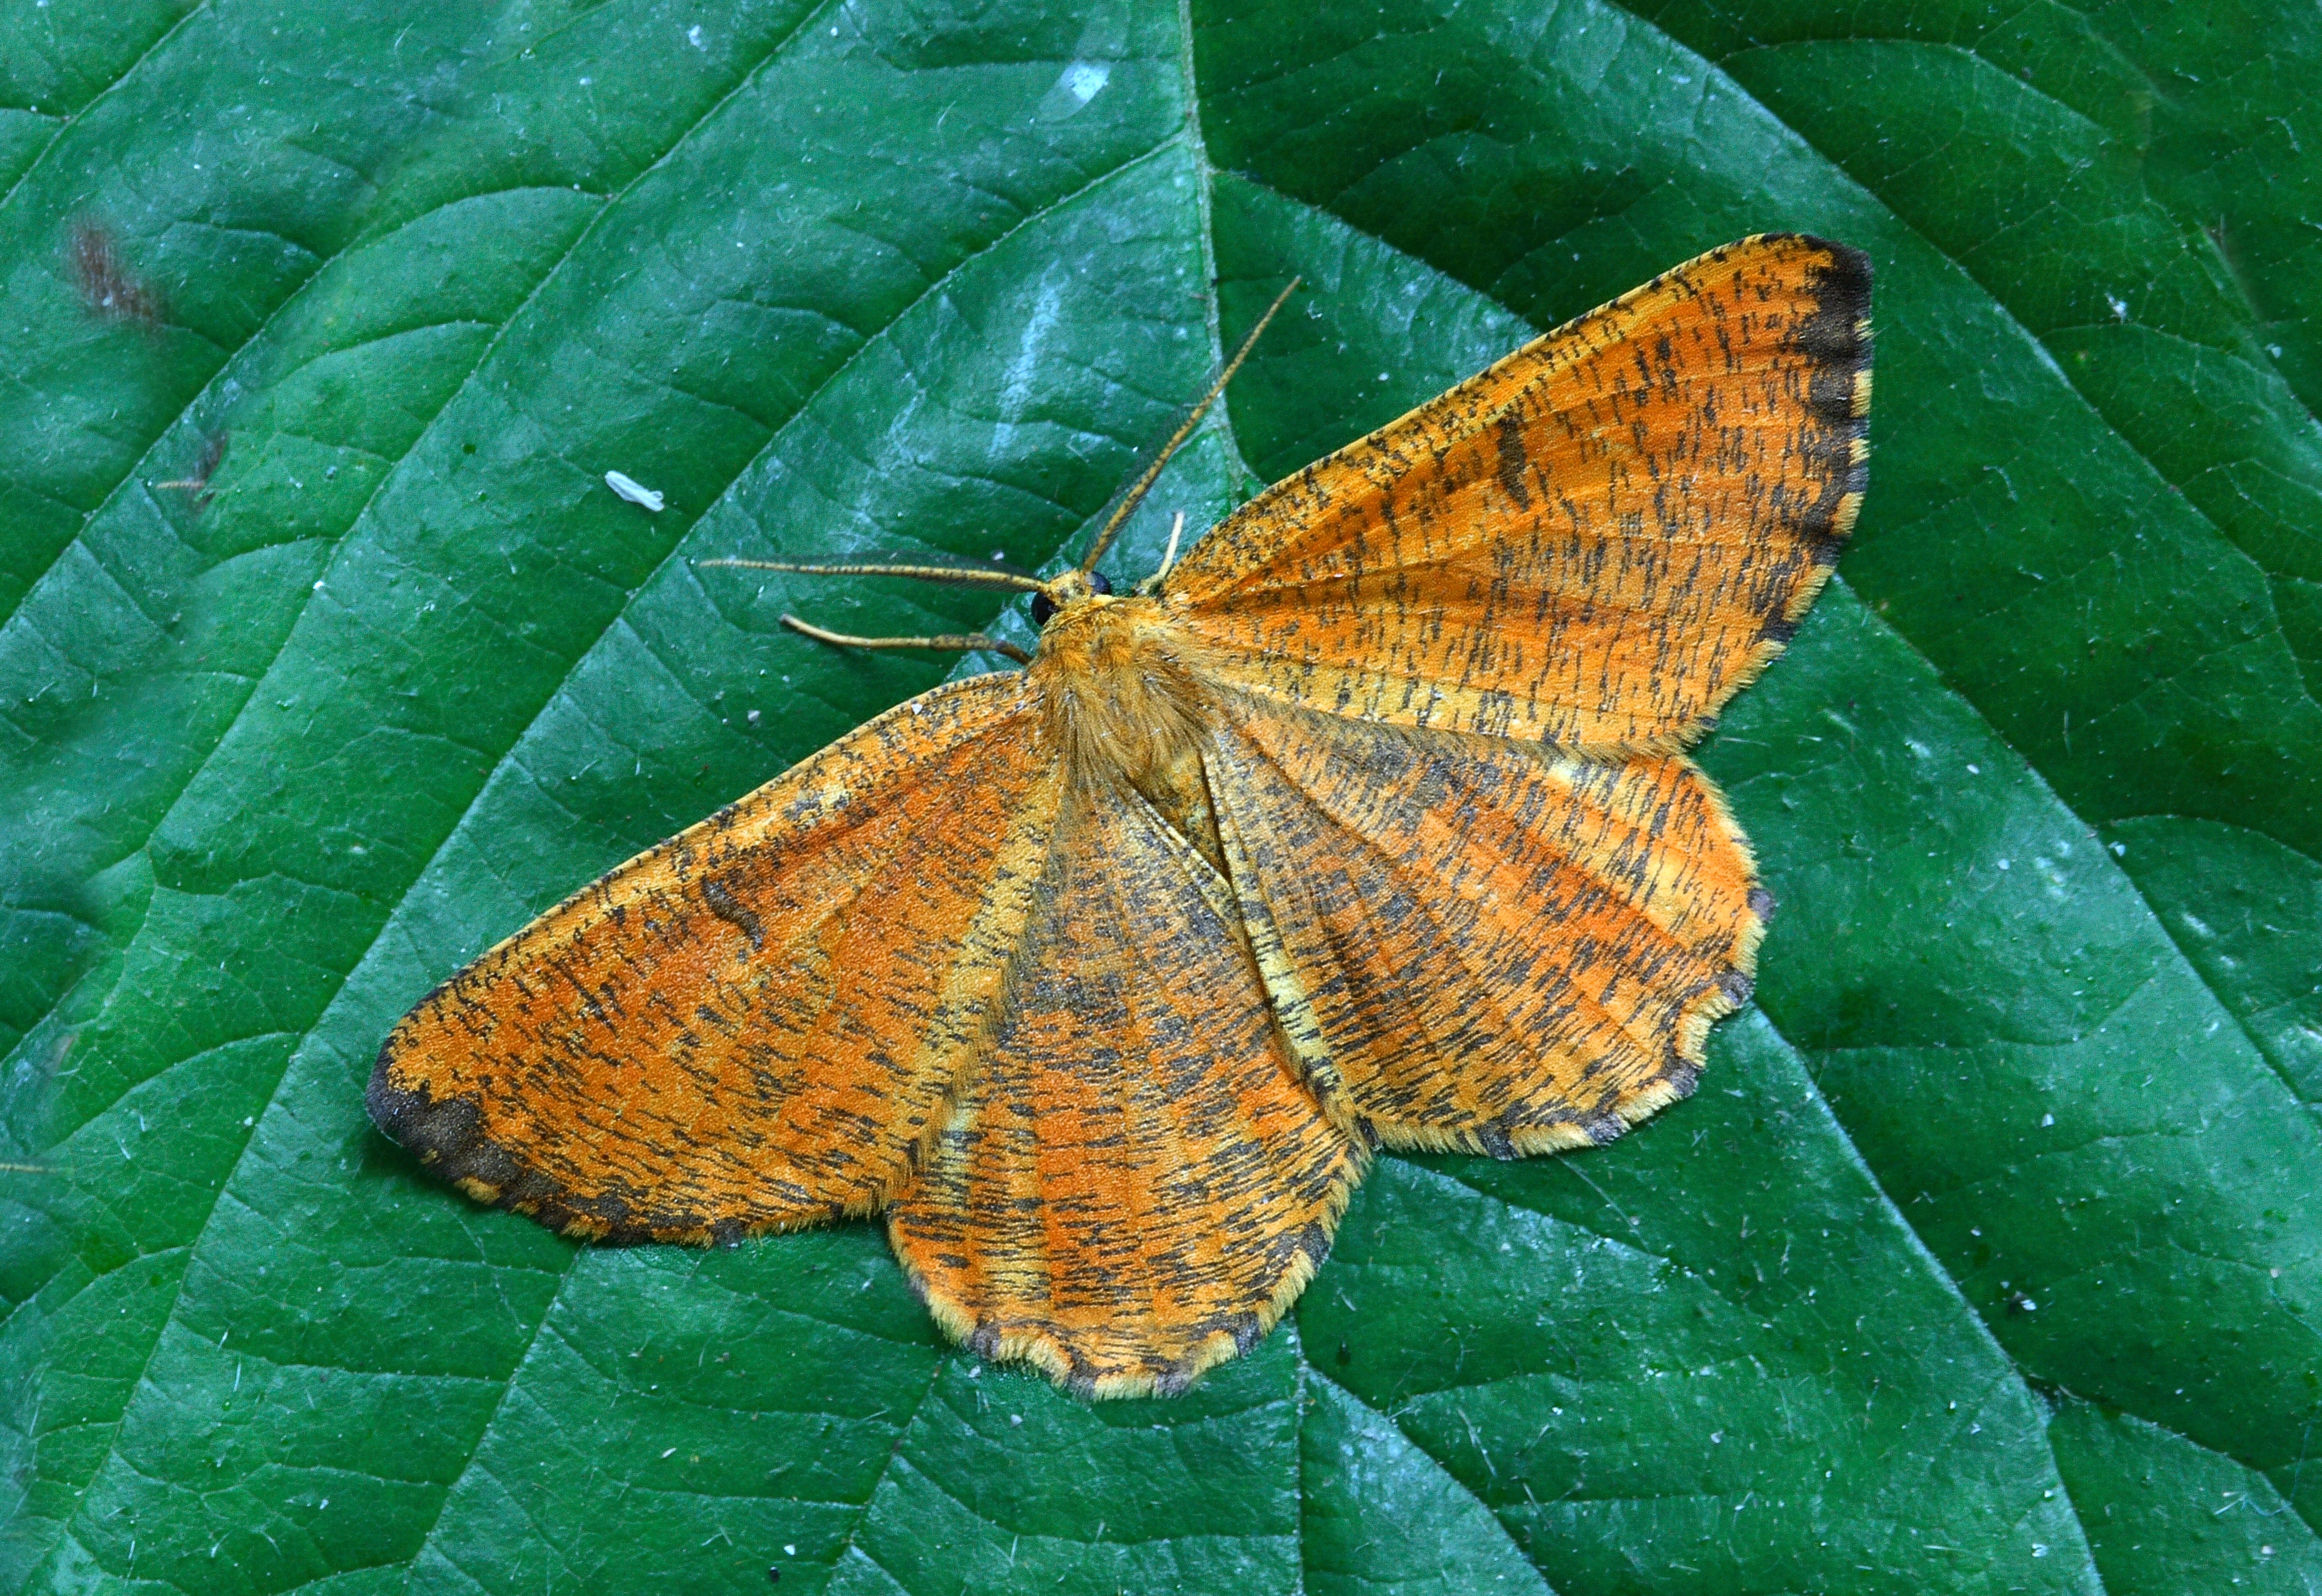
nature, wing, leaf, flower, orange, insect, macro, botany, moth, butterfly, fauna, invertebrate, lepidoptera, wings, british, macro photography, arthropod, pollinator, moths and butterflies, brush footed butterfly